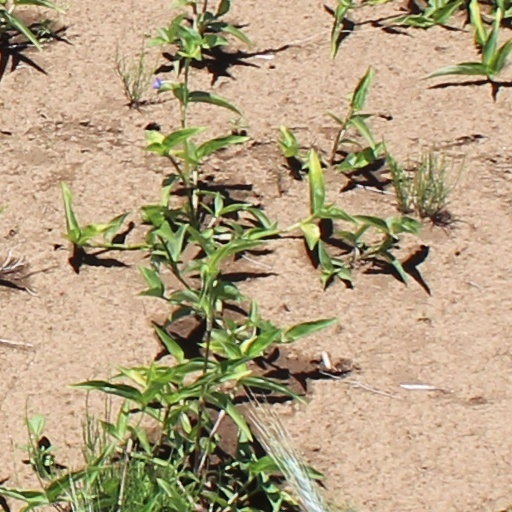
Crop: wheat